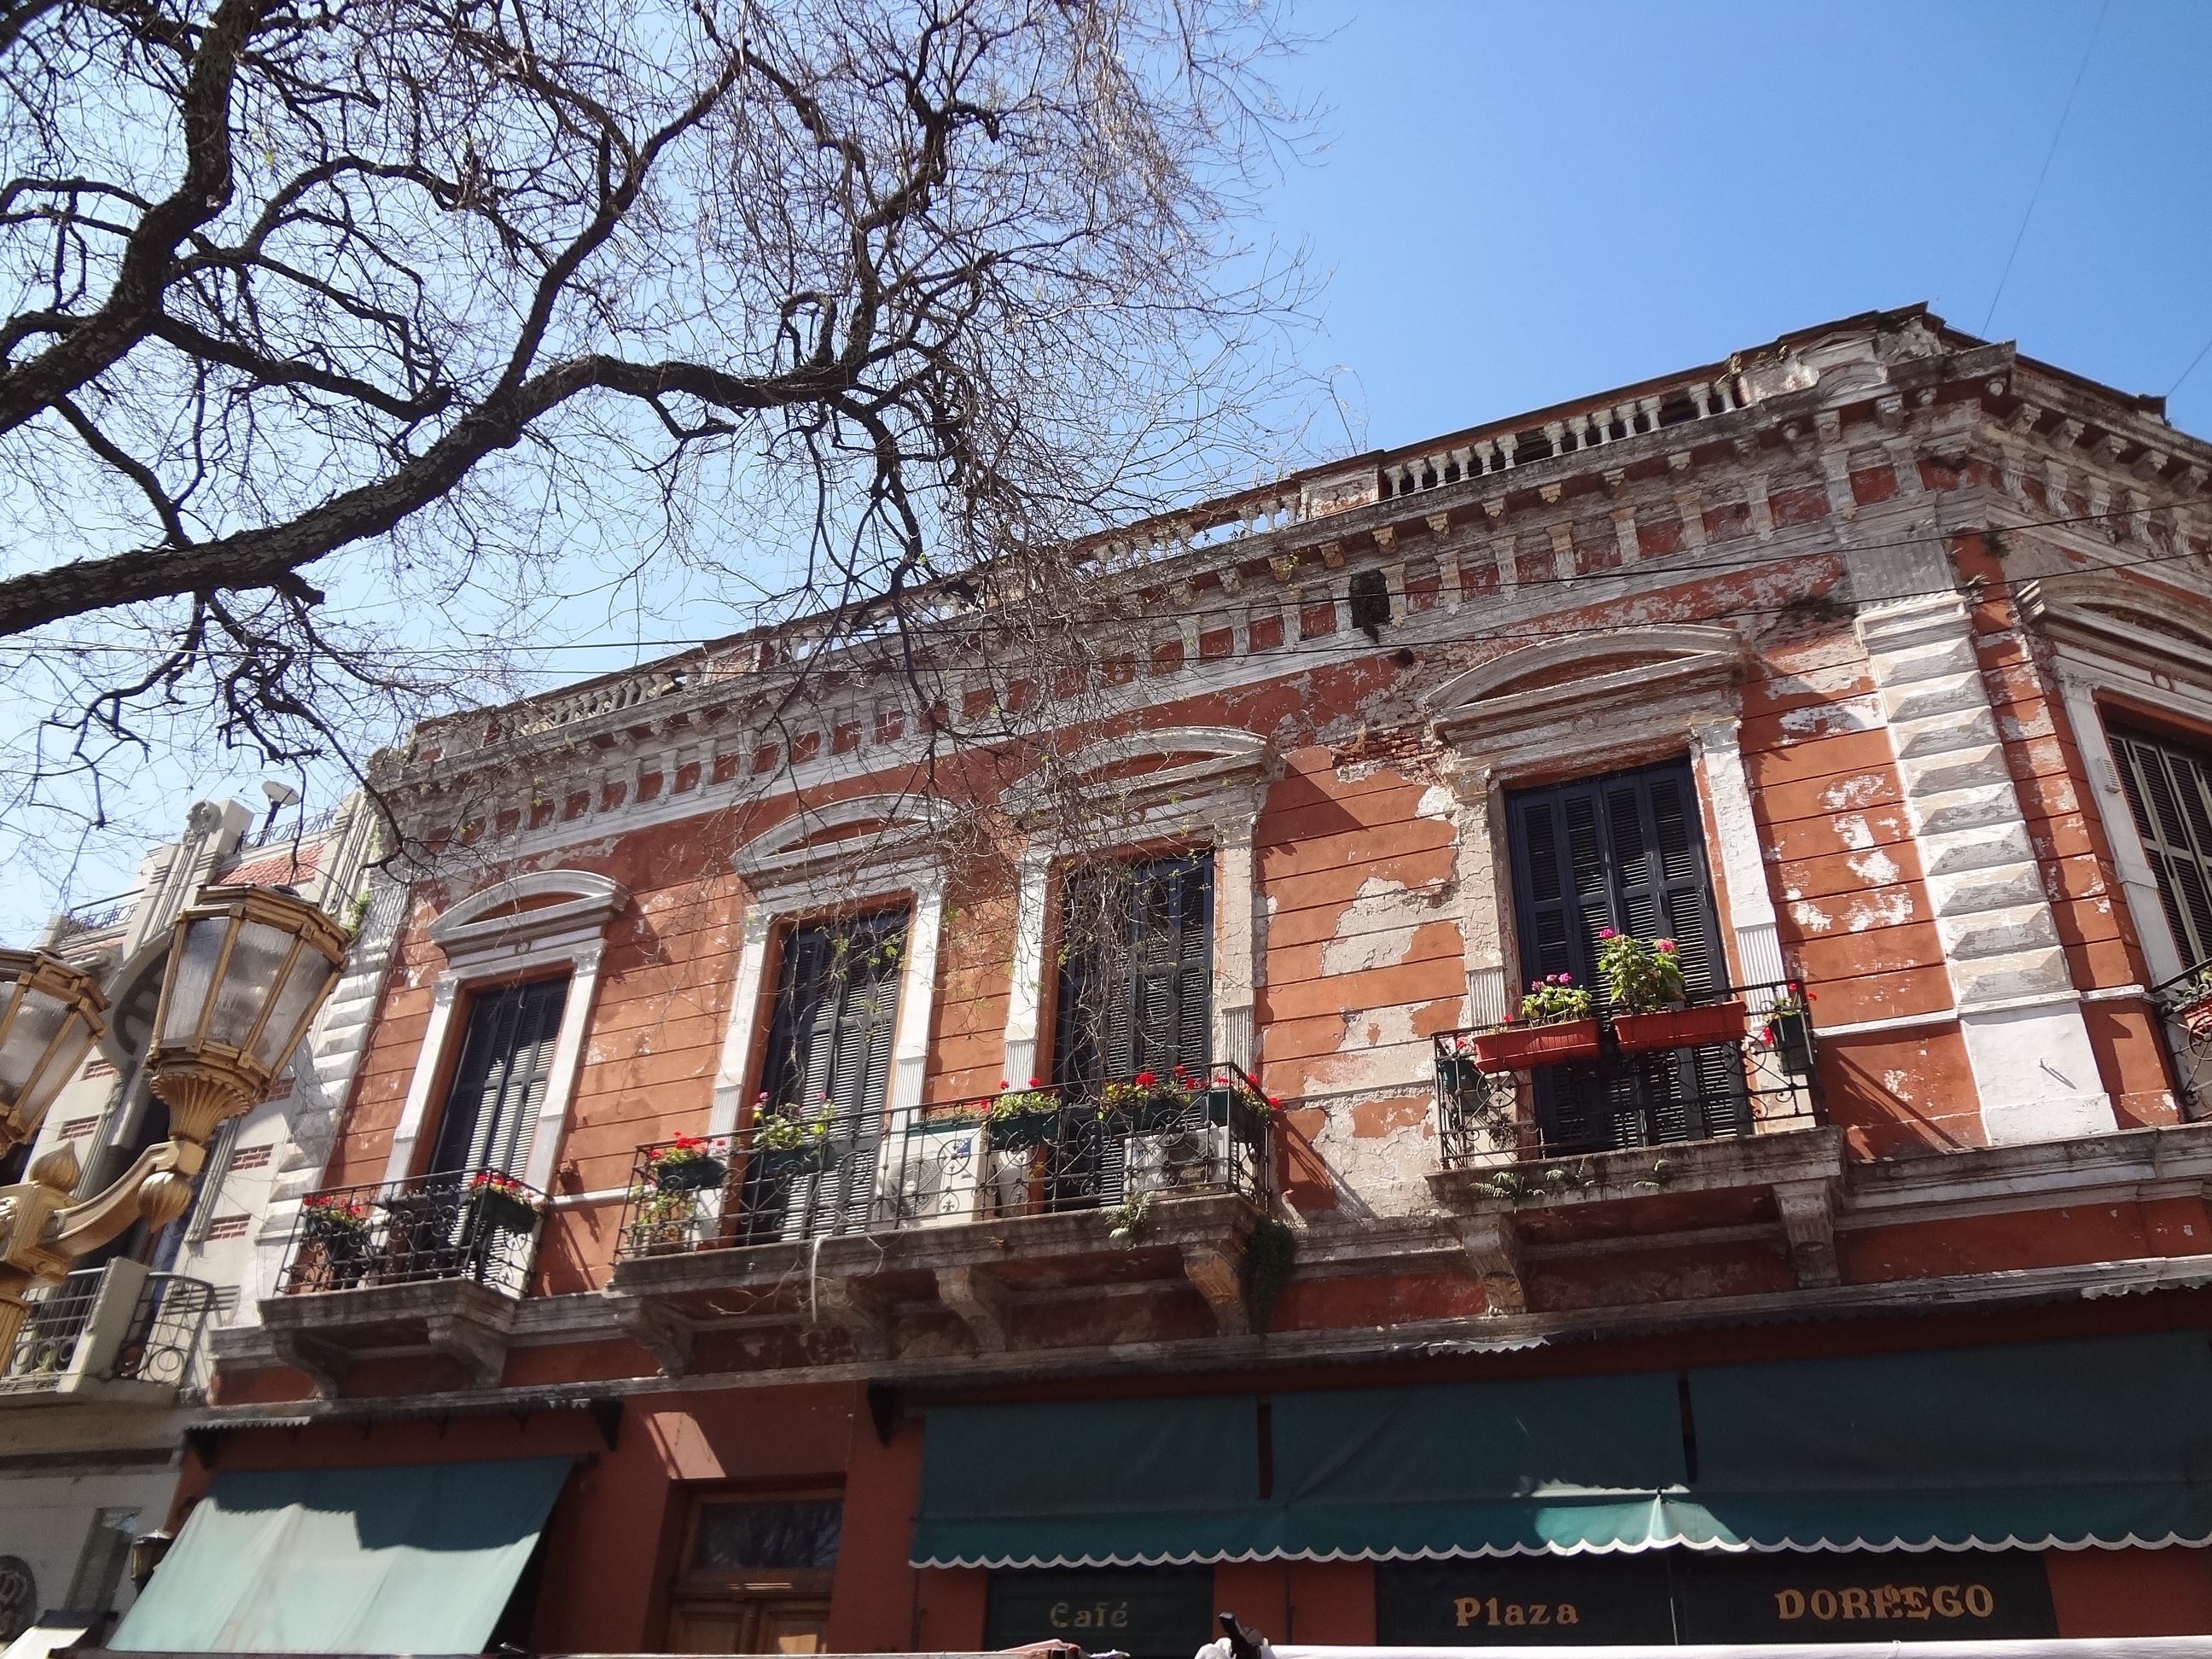
tree, architecture, house, town, roof, building, palace, old, city, home, downtown, facade, property, windows, history, estate, neighbourhood, buenos aires, architucture, san telmo